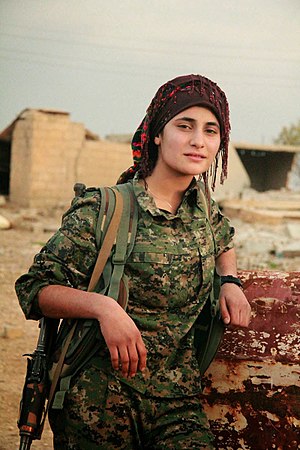
YPG / YPGs Historie / Bekæmpelse af ISIL i 2014
YPJ-kæmper 4. november 2014
Folkets forsvarsenheder, også kendt som YPG, er den bevæbnede gren af det Demokratiske unionsparti i Rojava. I den syriske borgerkrig indtog YPG oprindelig en defensiv holdning, men senere er gruppen også gået ind i territorier kontrollerede af Islamisk Stat. I YPG indgår tillige Kvindernes forsvarsenheder. Forsvarsenhederne har under sin eksistens også tiltrukket sig et stort antal frivillige fra udlandet, blandt andet amerikanere, tyskere, og svenskere. Også tyrkiske anarkister og kommunister har deltaget i kampene på YPGs side.